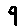
Label: 9